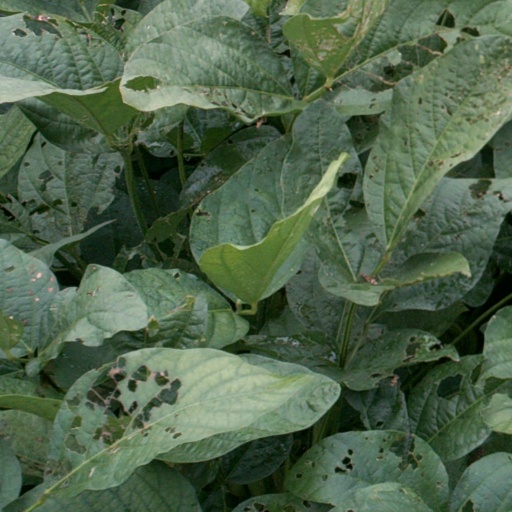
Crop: soybean